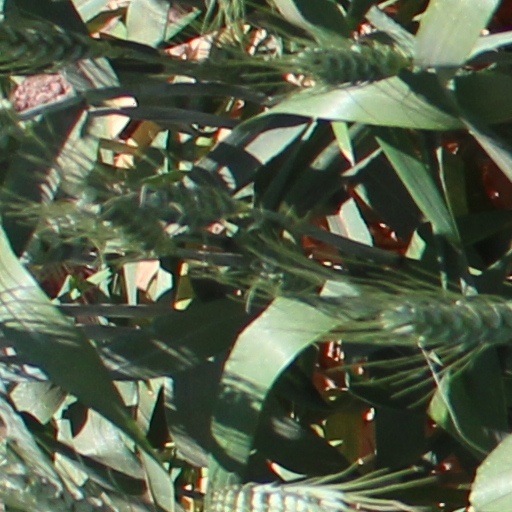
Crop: wheat